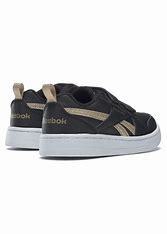
Brand: Reebok
Model: Royal Prime 2